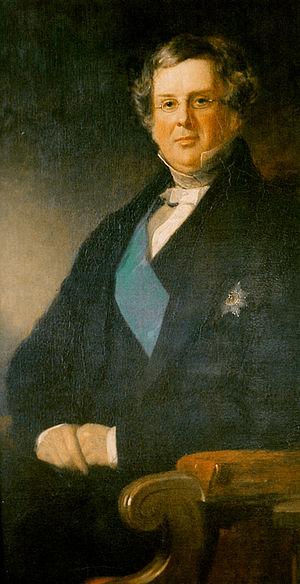
Le très illustre ordre de Saint-Patrick est un ordre de chevalerie britannique associé à l’Irlande. Il fut institué en 1783 par Georges III afin d’obtenir — ou de récompenser — le soutien du Parlement d'Irlande, car une autonomie substantielle avait été accordée à cette province peu avant la création de l’ordre. Le titre de chevalier de Saint-Patrick a été régulièrement remis jusqu’en 1922, date à laquelle une partie de l’Irlande est devenue indépendante sous le nom d’État libre d'Irlande. Alors que l’ordre existe toujours, personne n’a été fait chevalier de Saint-Patrick depuis 1936. Le dernier chevalier survivant, le prince Henry, duc de Gloucester, est mort en 1974. La reine reste cependant la souveraine de l’ordre, et il reste un officier, le roi d'armes d'Ulster et de Norroy.